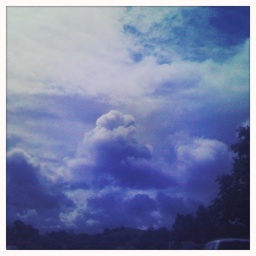
The cloud series was shot all in the car with the iPhone and a few iPhone apps.